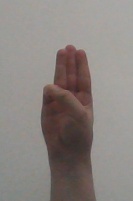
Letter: thaa